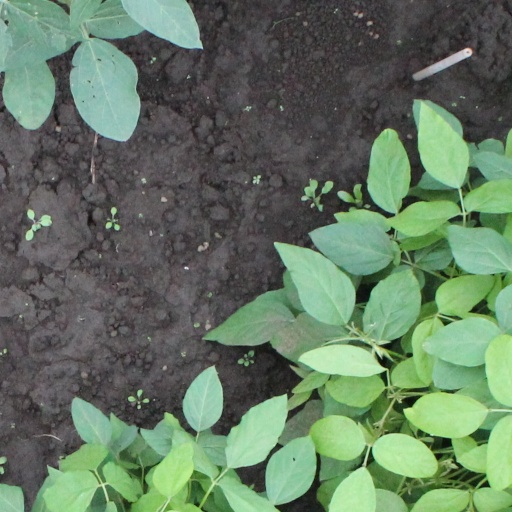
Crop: soybean